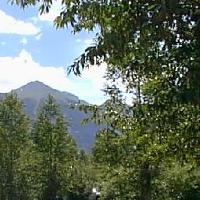
Weather: sun or clear